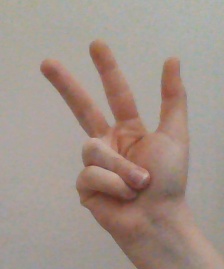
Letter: al